Filipino American National Historical Society

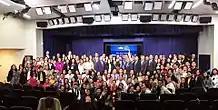
Crowd at the 2016 Filipino American History Month celebration at the White House

Since 1987, FANHS has sponsored national conferences (later ratified as a biennial event) where people gather to share and present research, network with other Filipino Americans, and honor those who have produced innovative work in the field of historical research and analysis. Past conference host cities include: Seattle (1988), New Orleans (1990), Sacramento (1992), Chicago (1994), San Francisco (1996), and New York City (1998).